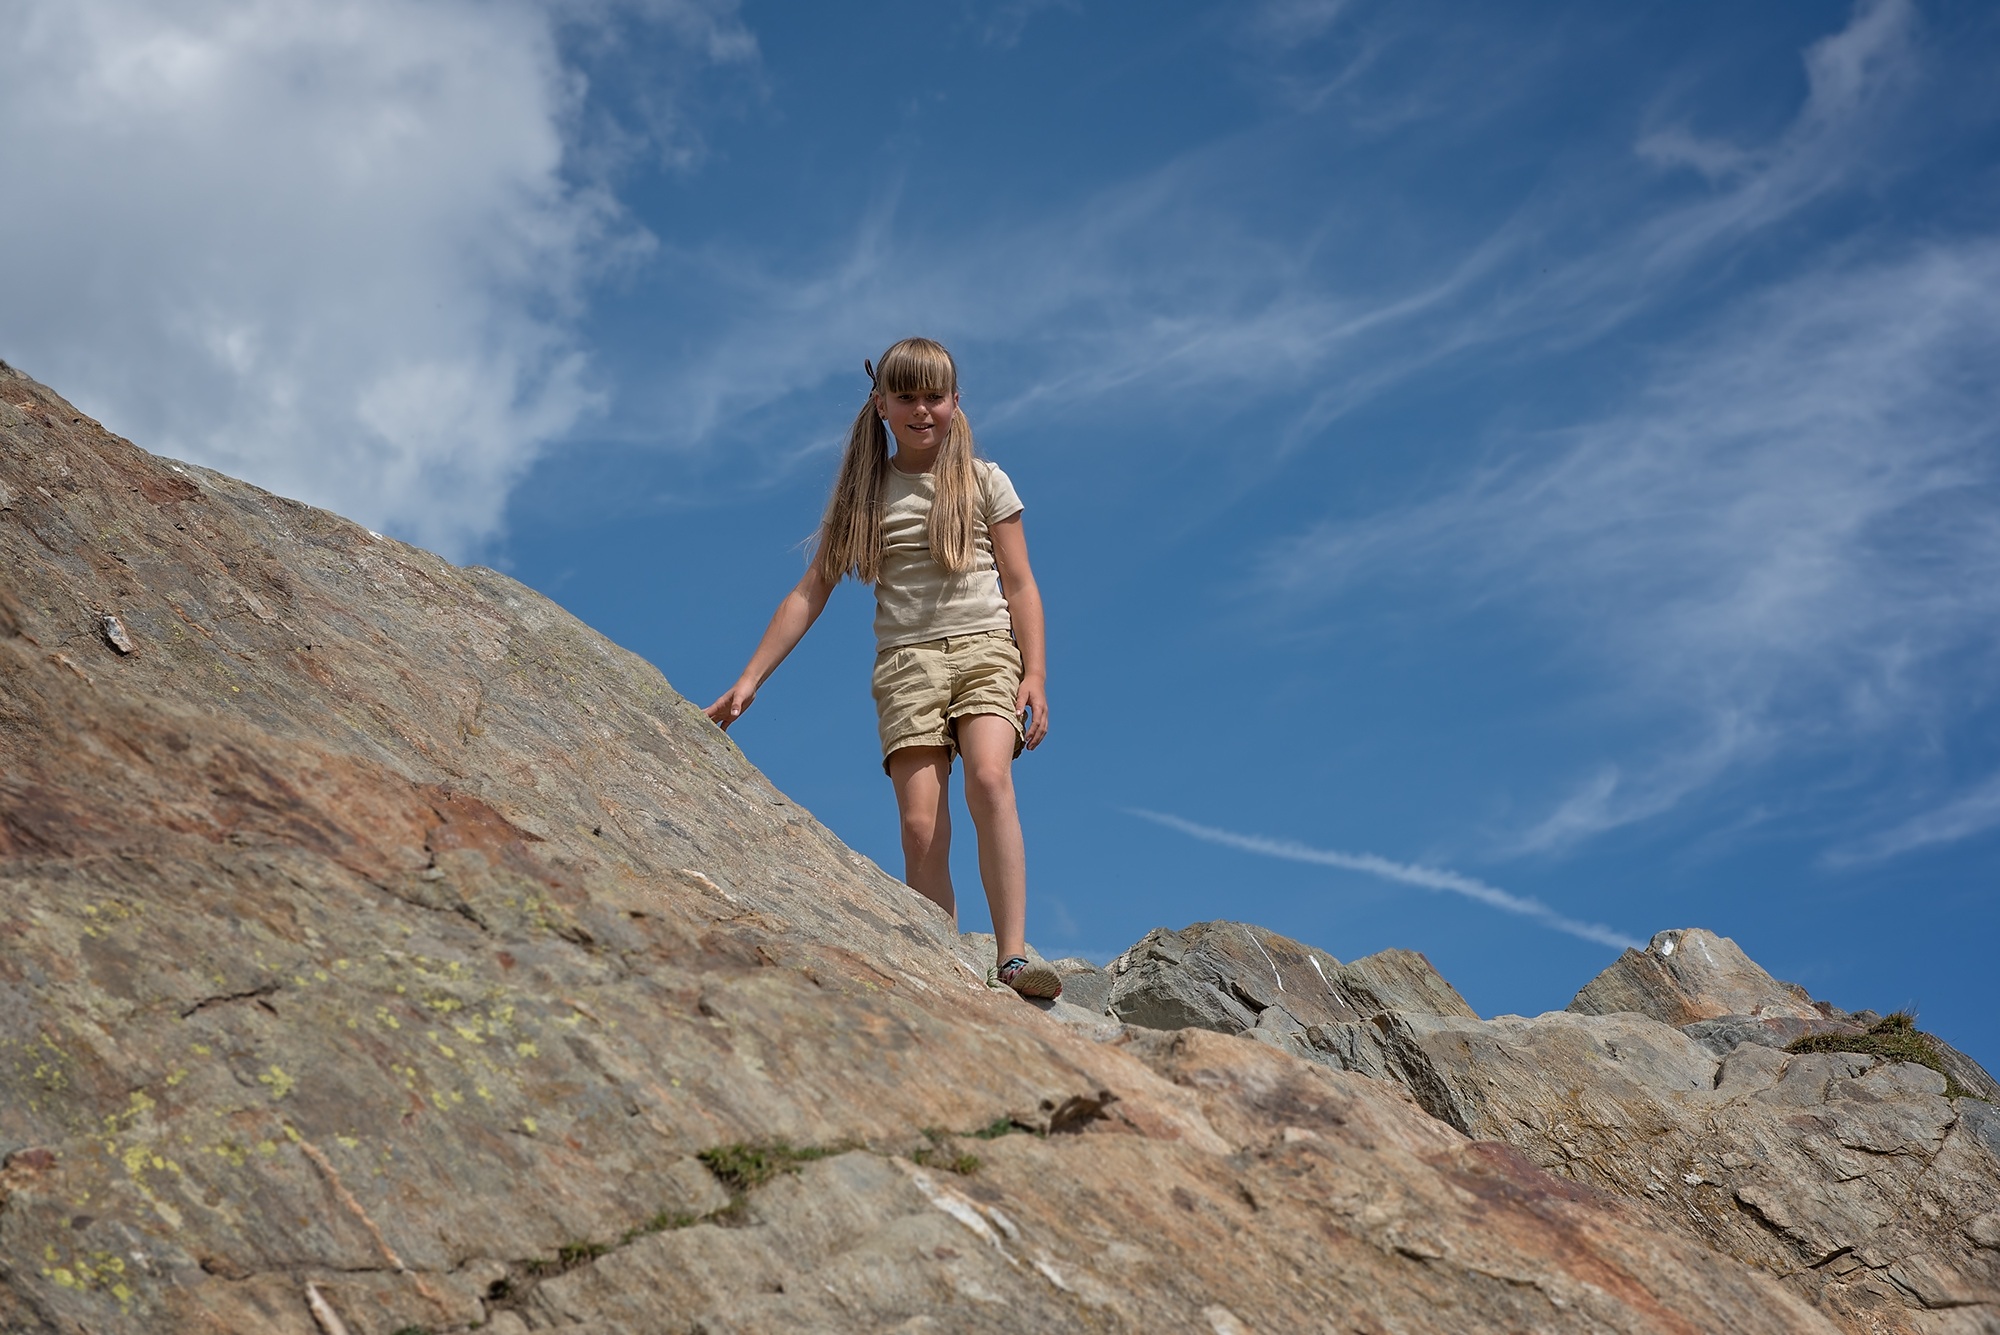
nature, rock, wilderness, walking, person, mountain, sky, girl, hiking, adventure, mountain range, summer, vacation, recreation, cliff, child, human, descent, extreme sport, terrain, ridge, summit, climb, mountain peak, mountaineering, geology, sports, alps, downhill, down, out, outdoor recreation, mountainous landforms